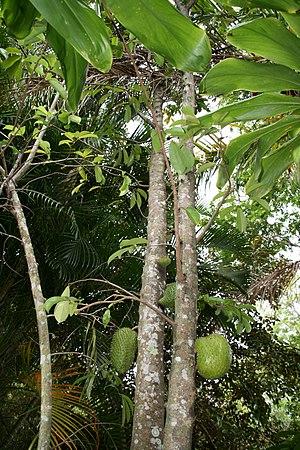
Corossolier de l'arboretum de Papuakeikaha de l'ile de Ua Huka, archipel des Marquises, Polynésie Française
L'arboretum de Papuakeikaa est situé dans l'île de Ua Huka, archipel des Marquises, en Polynésie française.